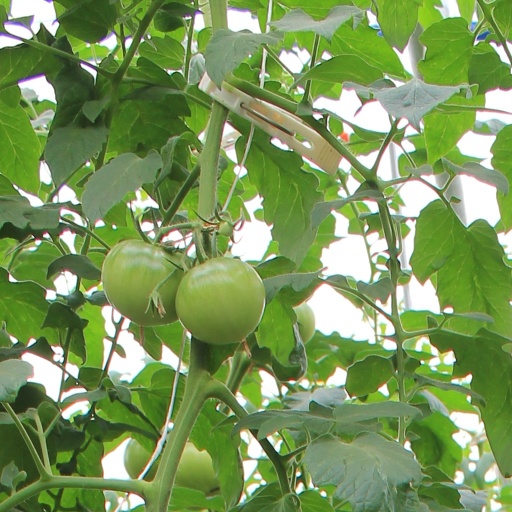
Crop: tomato